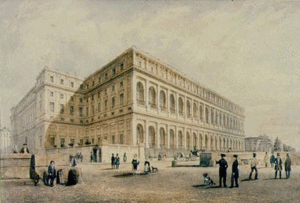
Le Conseil d'État est une institution publique française créée en 1799 par Napoléon Bonaparte, dans le cadre de la Constitution du 22 frimaire an VIII, sur l'héritage d'anciennes institutions ayant porté ce nom sous l'Ancien Régime. Il siège au Palais-Royal à Paris depuis 1875.